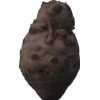
Label: celery